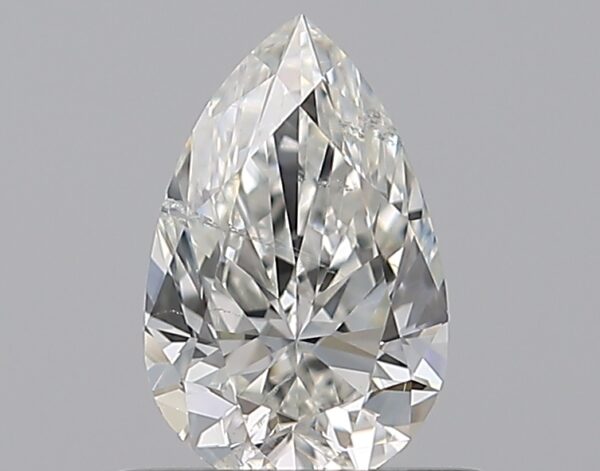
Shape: pear
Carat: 0.52
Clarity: SI1
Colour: I
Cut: EX
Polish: EX
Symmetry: VG
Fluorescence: N
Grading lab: GIA
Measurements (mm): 6.87 x 4.39 x 2.8